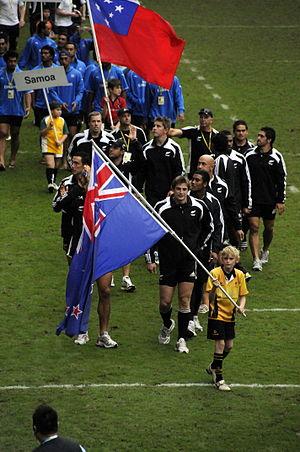
Gordon Tietjens, né le 9 décembre 1955 à Rotorua est un joueur puis entraîneur néo-zélandais de rugby à XV et de rugby à sept. International de rugby à sept, il prend la direction de cette équipe en 1994, devenant l'entraîneur le plus titré dans cette discipline, avec deux victoires en coupe du monde, en 2001 et 2013, douze titres lors des World Rugby Sevens Series et quatre victoires en cinq éditions des Jeux du Commonwealth. Alors qu'il est toujours en activité, il est introduit au Temple de la renommée IRB en 2012.
L'équipe de Nouvelle-Zélande de rugby à sept surnommé les All Blacks Sevens est l'équipe qui représente la Nouvelle-Zélande dans les principales compétitions internationales de rugby à sept au sein des World Rugby Sevens Series, de la Coupe du monde de rugby à sept et des Jeux du Commonwealth.